Trenton, New Jersey

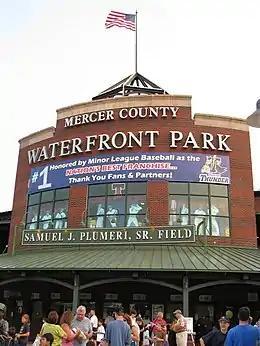
Arm & Hammer Park

According to the U.S. Census Bureau, the city had a total area of 8.21 square miles (21.25 km), including 7.58 square miles (19.63 km) of land and 0.63 square miles (1.62 km) of water (7.62%). In terms of land area, Trenton is also the second-smallest of the United States capital cities, behind Annapolis, Maryland.